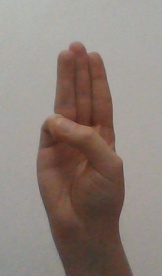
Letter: thaa